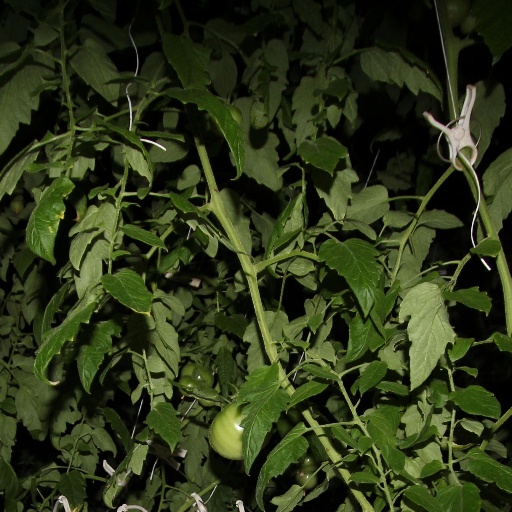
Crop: tomato